Diary of a Wimpy Kid: Dog Days (novel)

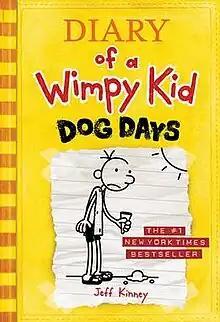
Diary of a Wimpy Kid: Dog Days book cover

Diary of a Wimpy Kid: Dog Days is a novel written by American author and cartoonist Jeff Kinney, and is the fourth book in the "Diary of a Wimpy Kid" series. It was released on September 20, 2009, in the USA and September 13, 2009, in Canada. The film, "", released on August 3, 2012, was based on the book and its predecessor, "". It follows the narrator, Greg Heffley, on his summer break between seventh and eighth-grade.